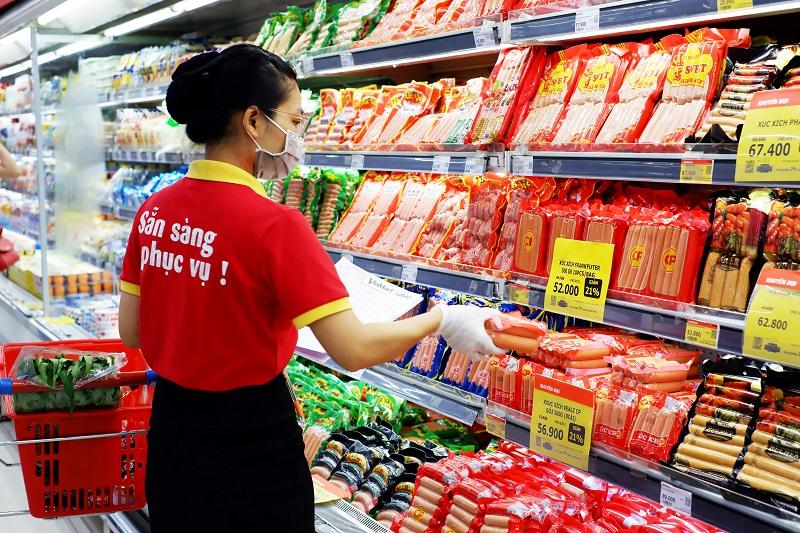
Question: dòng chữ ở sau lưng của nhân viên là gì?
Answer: sẵn sàng phục vụ